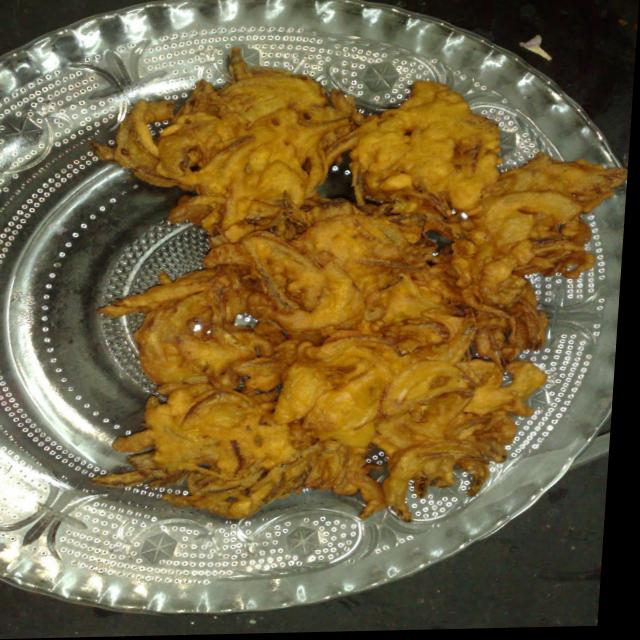
Dish: pakode